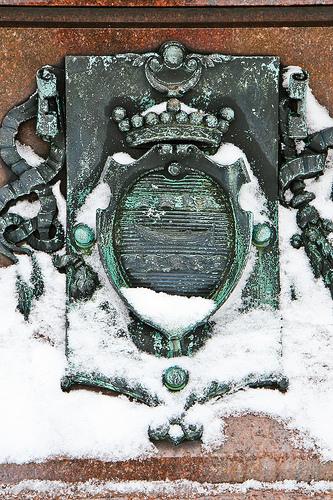
Weather: snow or frosty